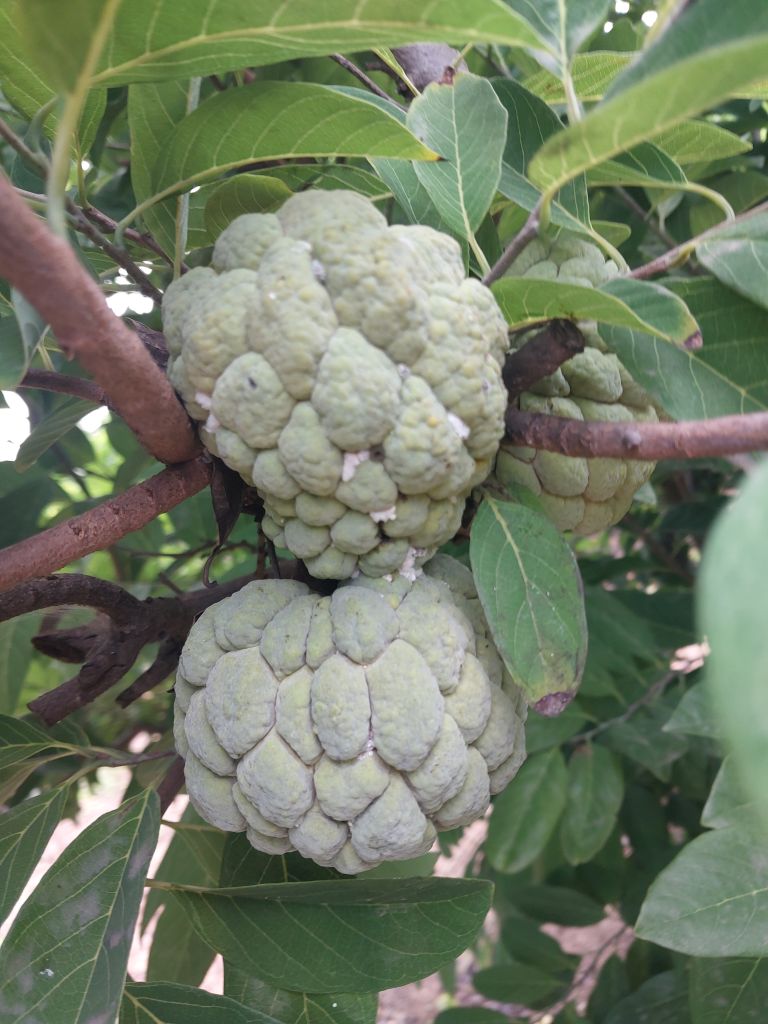
Disease label: Mealy Bug